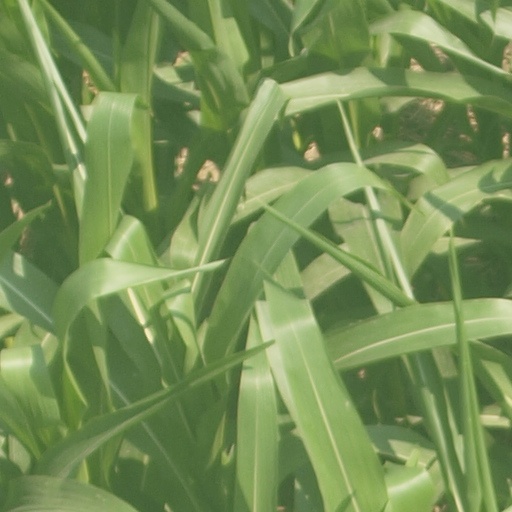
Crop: maize; corn